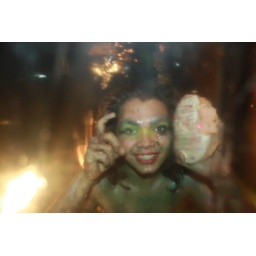
some babe with a cake in a glass box